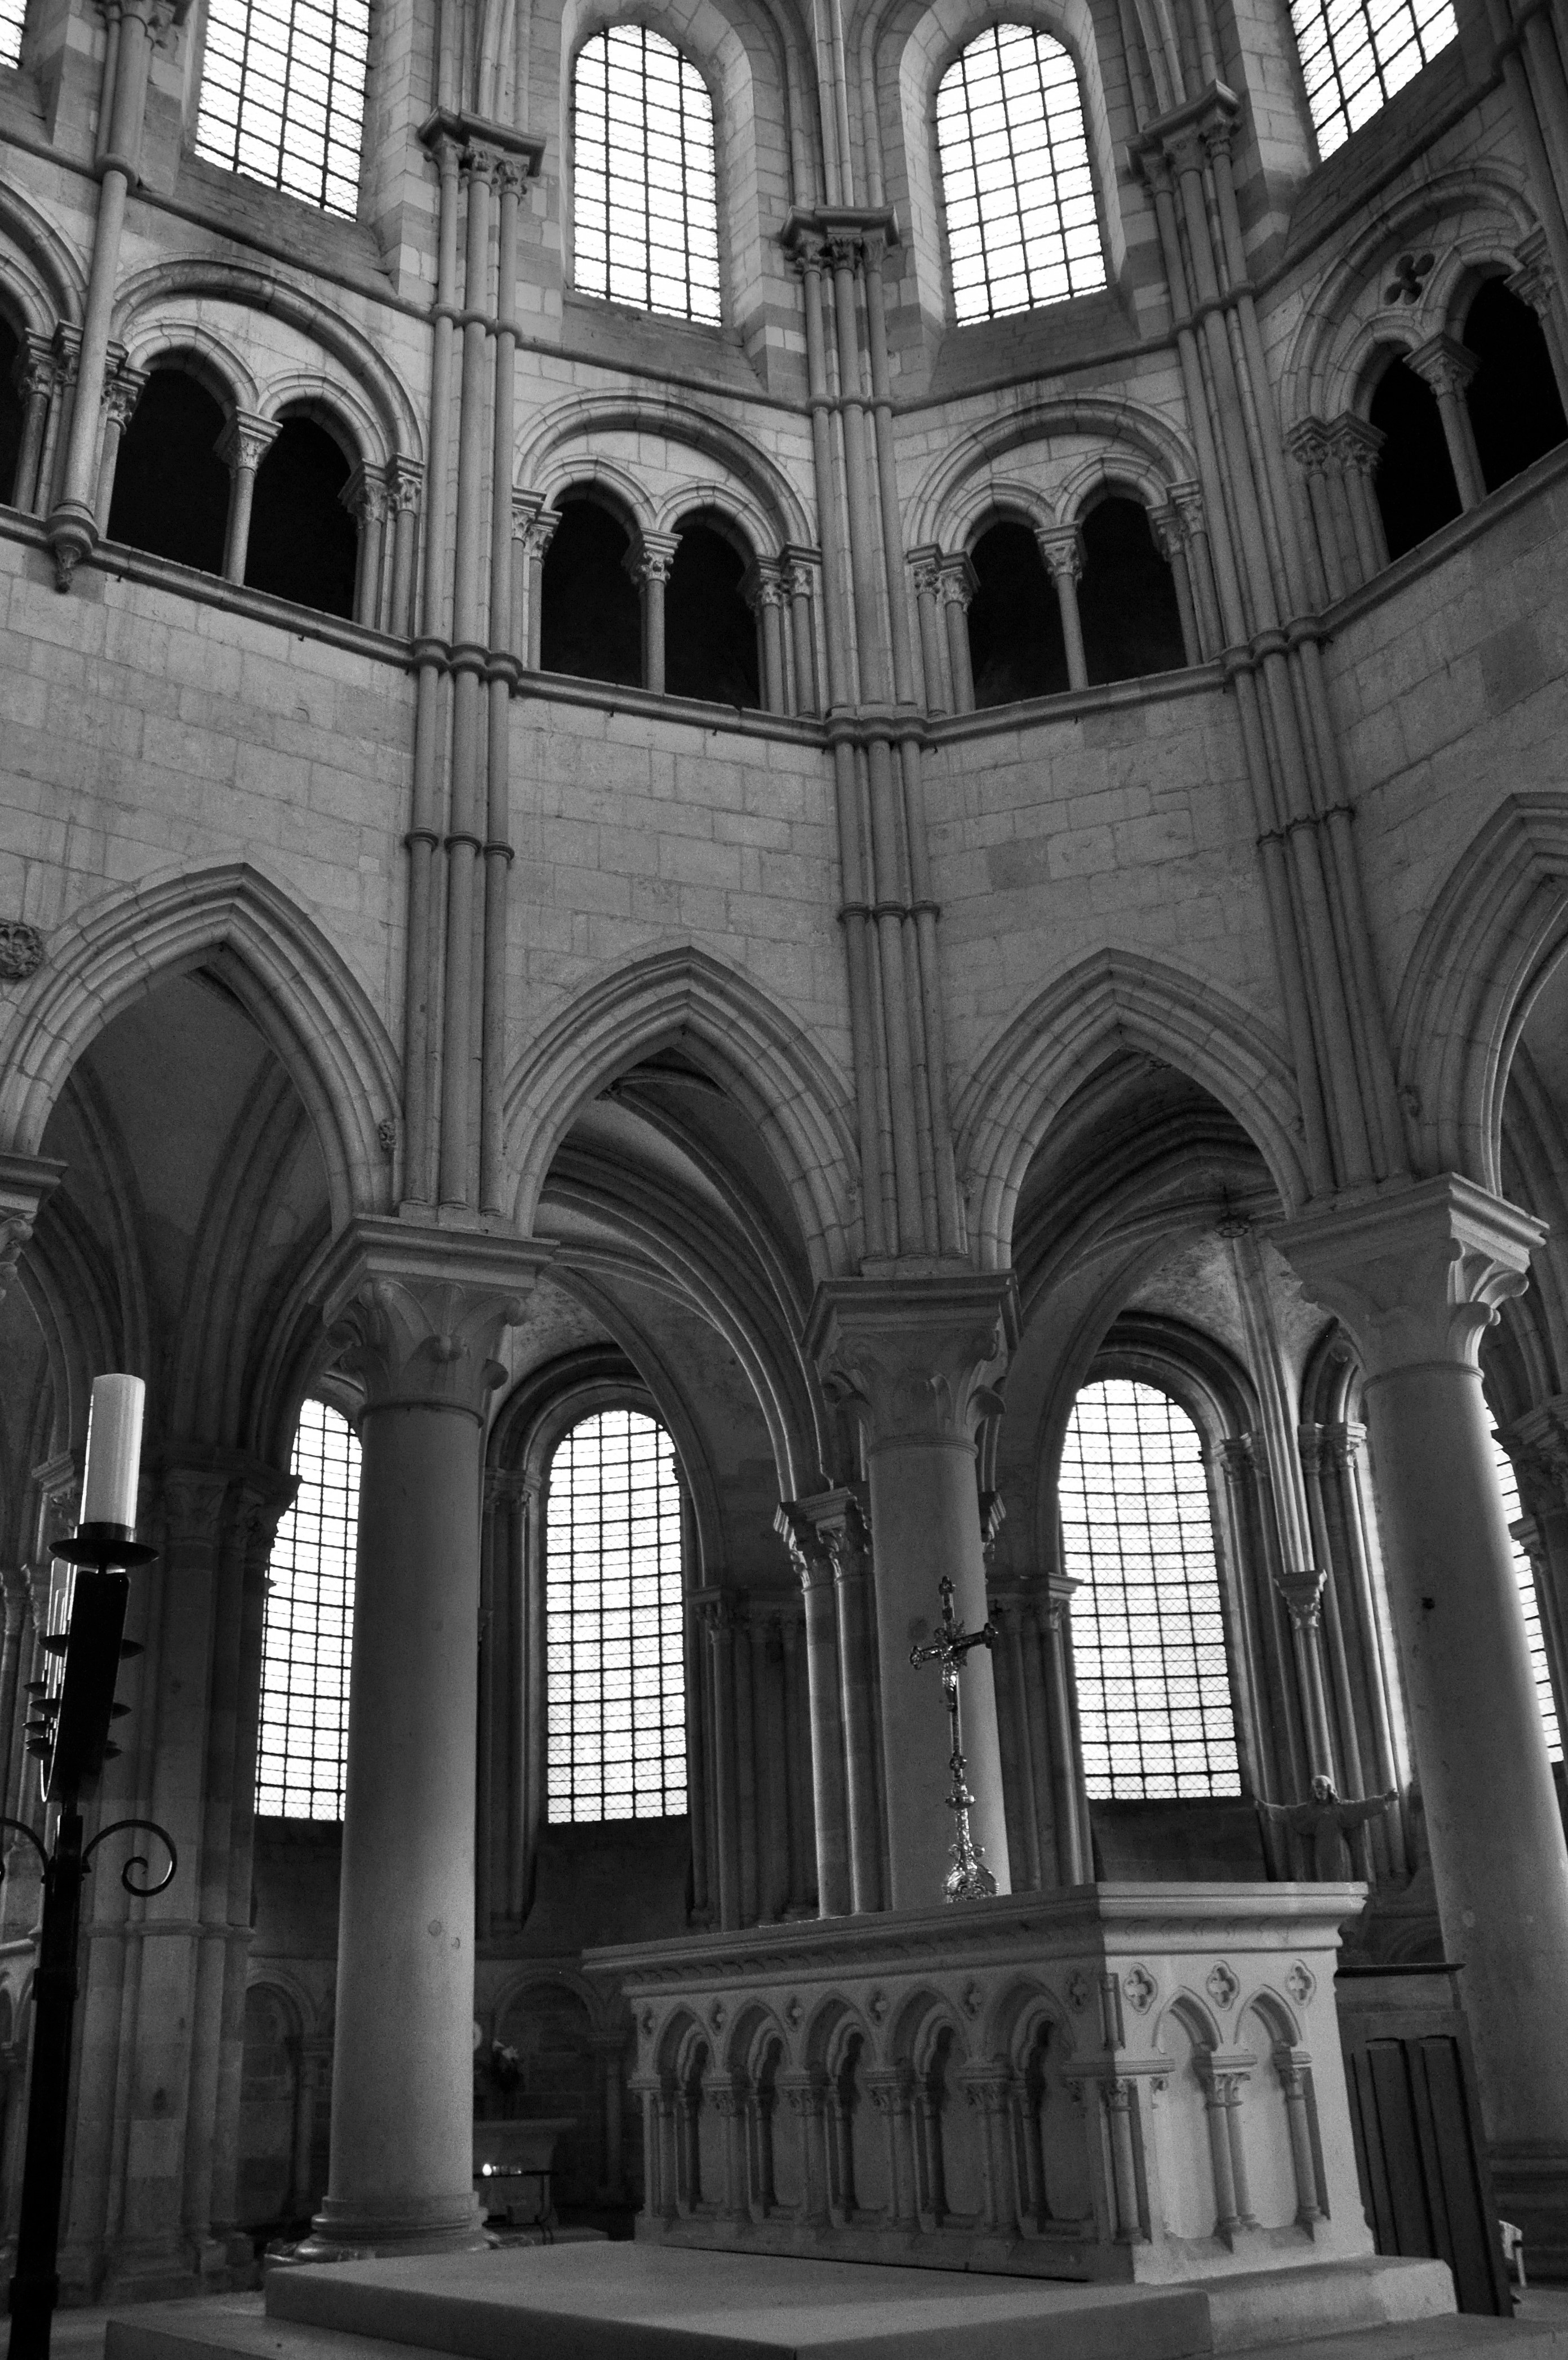
black and white, architecture, building, monument, france, arch, column, religion, facade, church, cathedral, monochrome, place of worship, stones, medieval, symmetry, abbey, heritage, vault, old church, romanesque art, religious monuments, gothic architecture, monochrome photography